Rensselaer County, New York

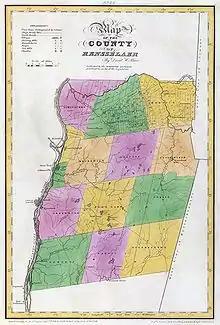
Map of Rensselaer County in 1829

The area that is now Rensselaer County was inhabited by the Algonquian-speaking Mohican Indian tribe at the time of European encounter. Kiliaen van Rensselaer, a Dutch jeweler and merchant, purchased the area in 1630 and incorporated it in his patroonship Rensselaerswyck. (It was part of the Dutch colony New Netherland).